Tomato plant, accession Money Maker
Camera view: bottom (45 deg); turntable rotation: 60 degrees
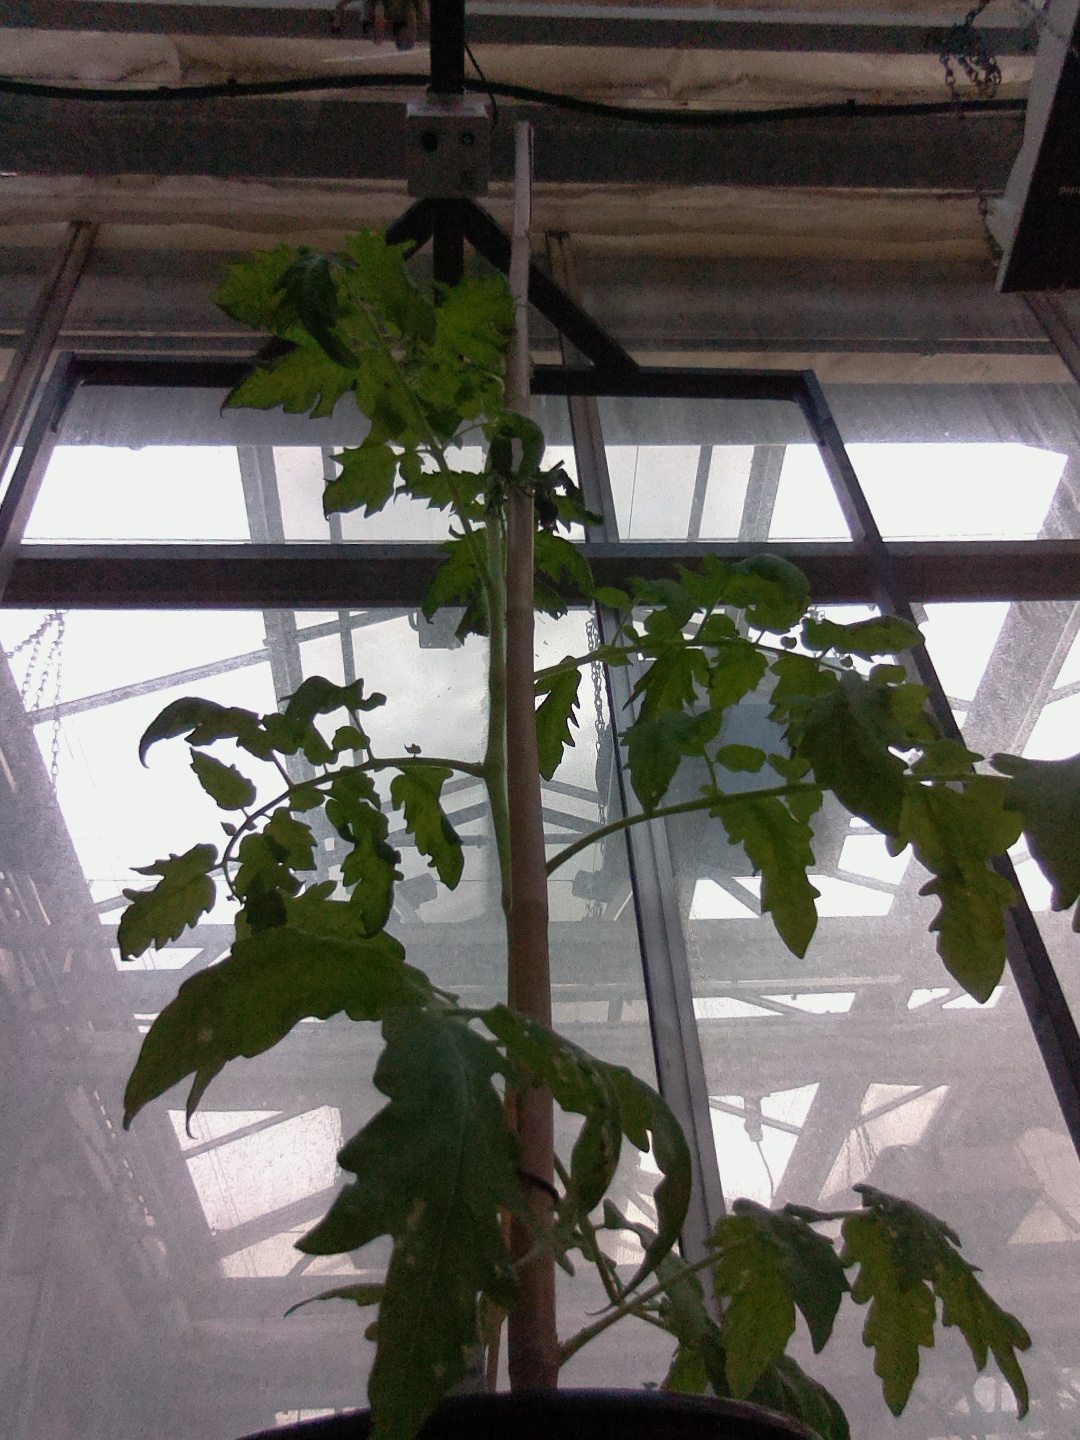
BBCH growth stage 15: 10 of true leaves visible